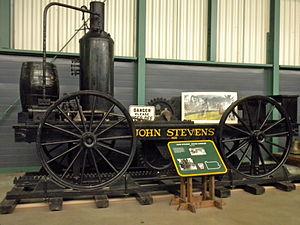
Cette page concerne des événements d'actualité qui se sont produits durant l'année 1825 du calendrier grégorien aux États-Unis.